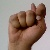
The image shows a hand gesture representing the letter 'T' in Indian Sign Language.